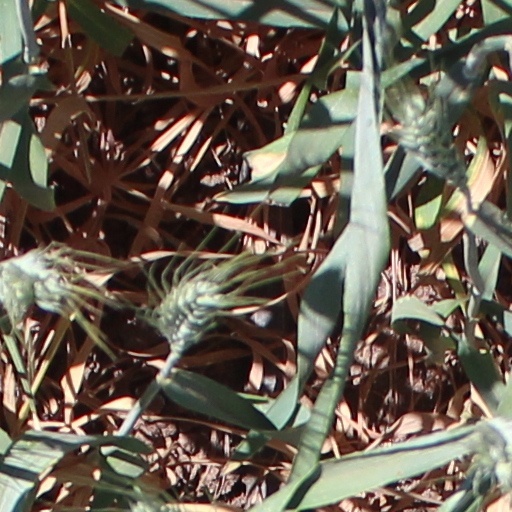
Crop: wheat